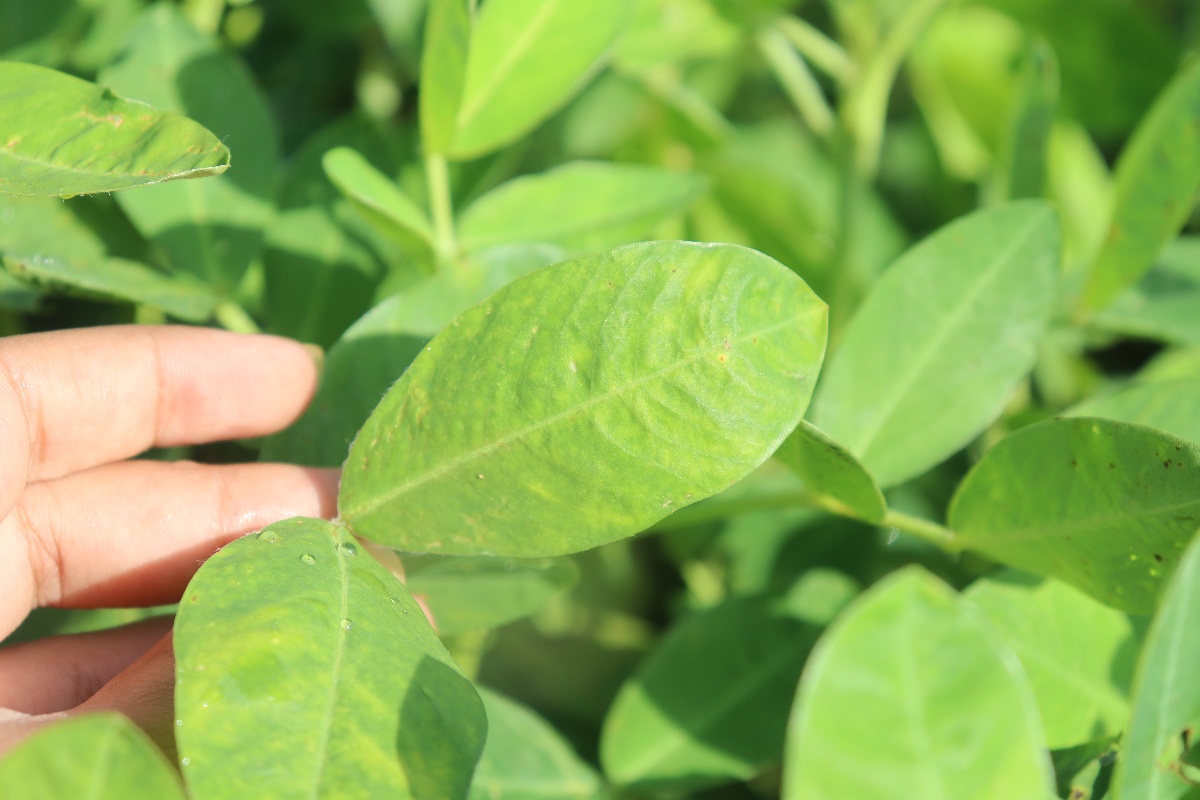
Label: early_leaf_spot